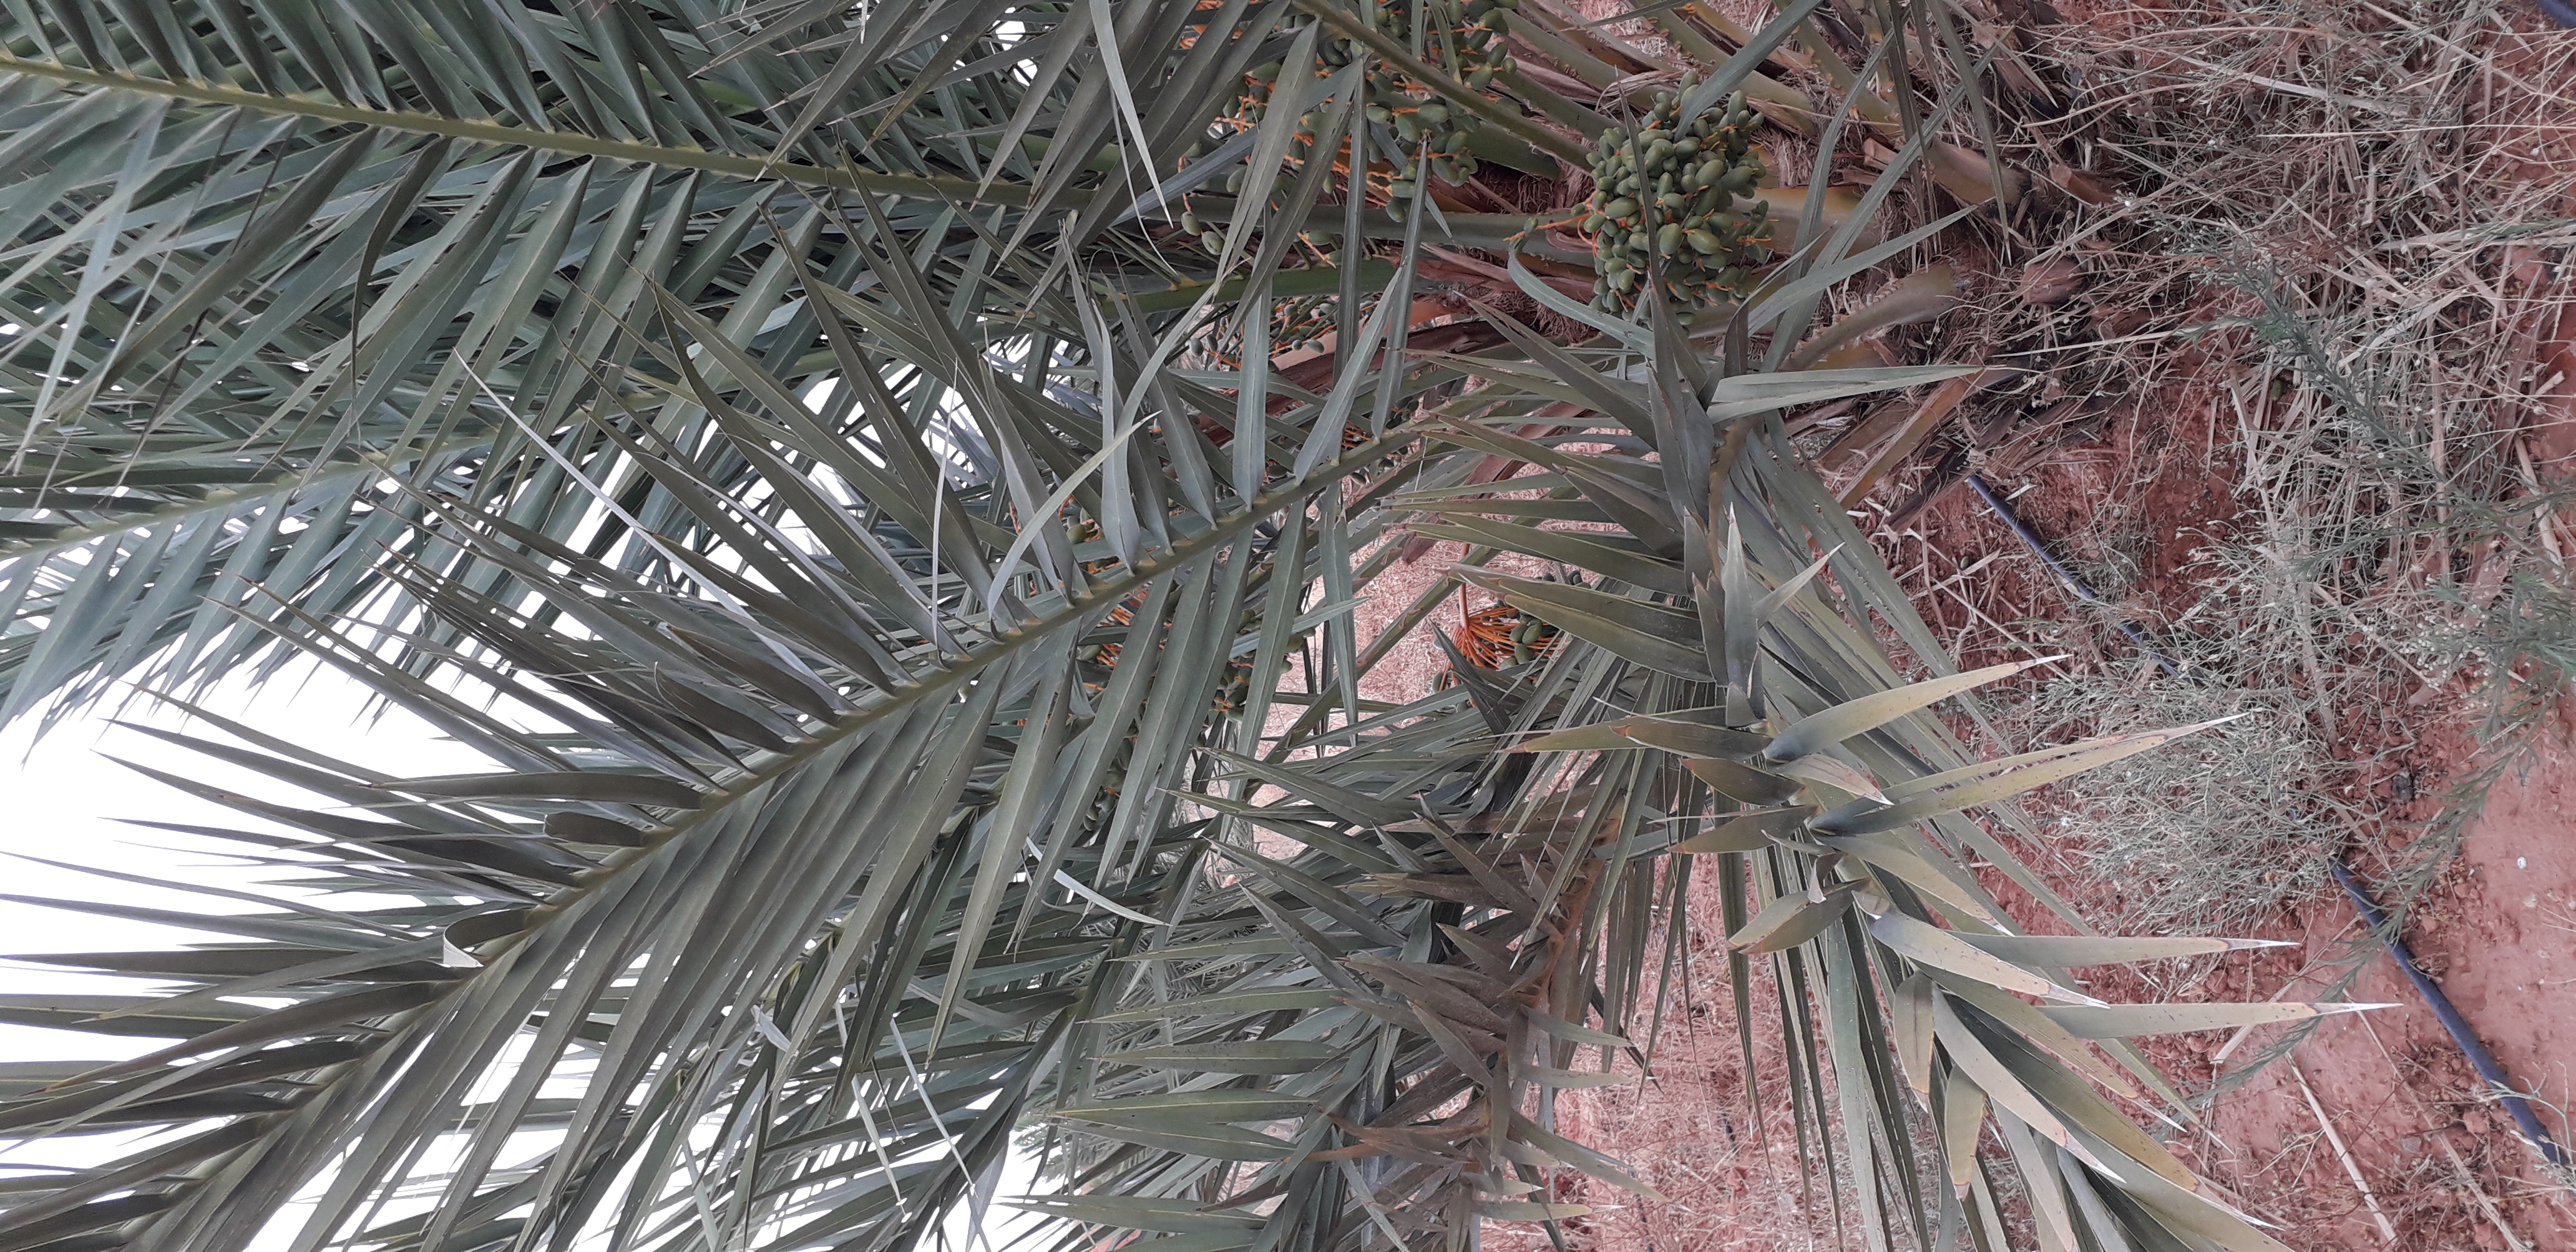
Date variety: kholt